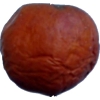
Label: apples